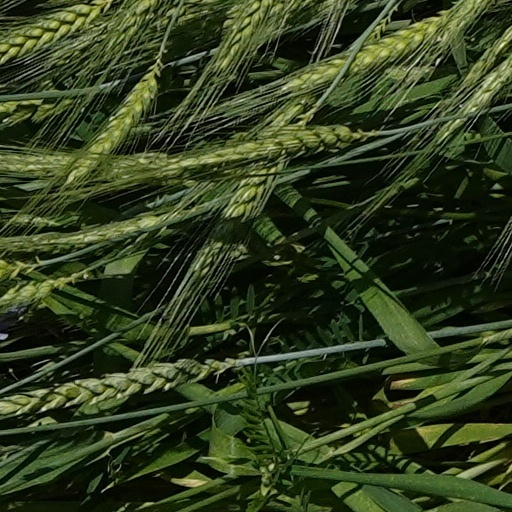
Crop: wheat